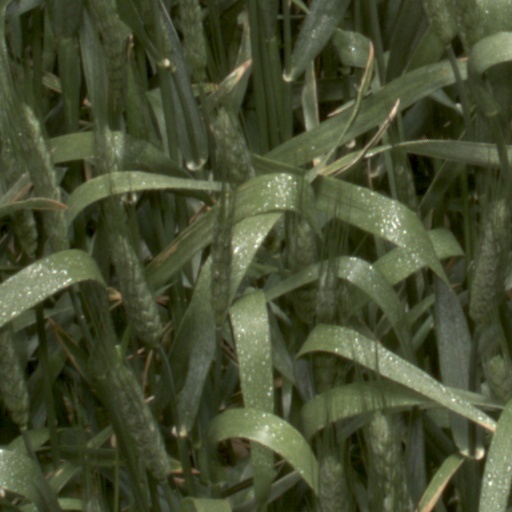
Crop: wheat